John Wilkes Booth

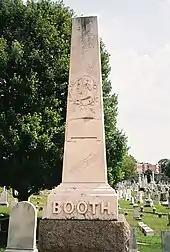
Booth Family gravesite, Green Mount Cemetery, where Booth is buried in an unmarked grave (2008)

Conger tracked down Jett and interrogated him, learning of Booth's location at the Garrett farm. Before dawn on April 26, the soldiers caught up with the fugitives, who were hiding in Garrett's tobacco barn. David Herold surrendered, but Booth refused Conger's demand to surrender, saying, "I prefer to come out and fight." The soldiers then set the barn on fire. As Booth moved about inside the blazing barn, Sergeant Boston Corbett shot him. According to Corbett's later account, he fired at Booth because the fugitive "raised his pistol to shoot" at them. Conger's report to Stanton stated that Corbett shot Booth "without order, pretext or excuse", and recommended that Corbett be punished for disobeying orders to take Booth alive. Booth, fatally wounded in the neck, was dragged from the barn to the porch of Garrett's farmhouse, where he died three hours later, aged 26. The bullet had pierced three vertebrae and partially severed his spinal cord, paralyzing him. In his dying moments, he reportedly whispered, "Tell my mother I died for my country." Asking that his hands be raised to his face so that he could see them, Booth uttered his last words, "Useless, useless", and as dawn was breaking he died of asphyxiation as a result of his wounds. In Booth's pockets were found a compass, a candle, pictures of five women (actresses Alice Grey, Helen Western, Effie Germon, Fannie Brown, and Booth's fiancée Lucy Hale), and his diary, where he had written of Lincoln's death, "Our country owed all her troubles to him, and God simply made me the instrument of his punishment."